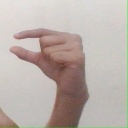
अक्षर: ग